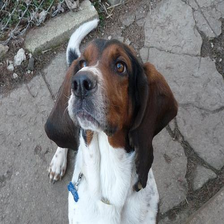
Species: dog
Breed: basset hound